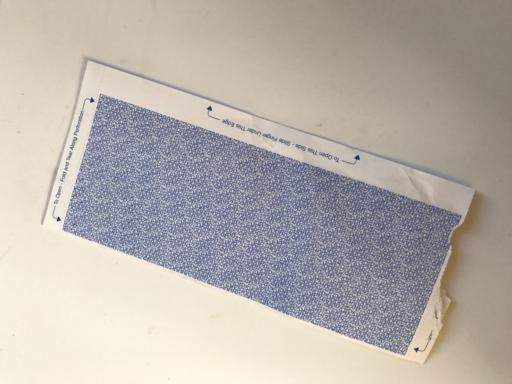
Waste category: paper